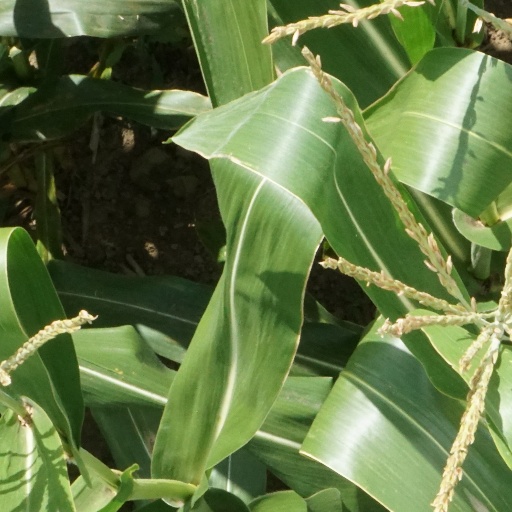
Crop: maize; corn